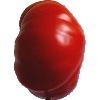
Label: Tomato 3